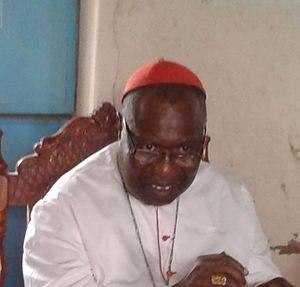
Gabriel Zubeir Wako, né le 27 février 1941 à Mboro au Soudan, est un cardinal soudanais, archevêque de Khartoum de 1981 à 2016.